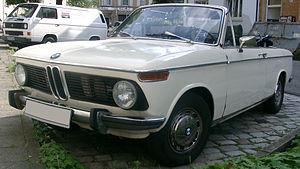
Les BMW 1600-2 et BMW 1602 sont des familiales à deux portes produites par BMW de 1966 à 1975. Elles font partie de la BMW Série 02, cette gamme de berlines qui étaient les prédécesseurs des BMW Série 3.